Crucible Industries

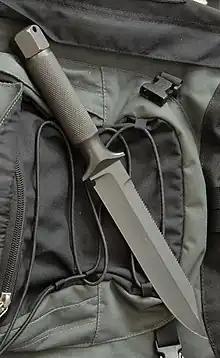
Chris Reeve Knives Mark IV one-piece

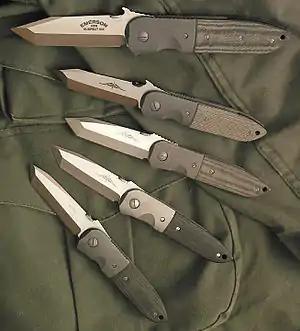
Ernest Emerson's CQC-6 knives

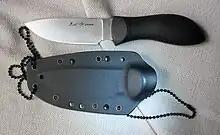
Spyderco's FB02, a Bill Moran drop-point

Many production and custom knife manufacturers use Crucible steels. Chris Reeve collaborated with Dick Barber of Crucible to develop the S30V and S35VN steel alloys, and Chris Reeve Knives uses these and other steels. Bob Loveless introduced 154CM stainless-steel knives in 1972. A founder and president of the Knifemakers' Guild, Loveless has designed for Gerber Knives, Lone Wolf Knives and Beretta. Schrade Cutlery and Spyderco use 154CM, 440C, D2, S30V, S60V and S90V steel, and Ernest Emerson's knives are hard-ground from differentially heat-treated A2 tool steel. Emerson Knives machines blades from 154CM steel, and Mike Snody uses A2, S35V, 154CM and 440C steels.